Question: When was this?
Tambaya: Yaushene wannan?
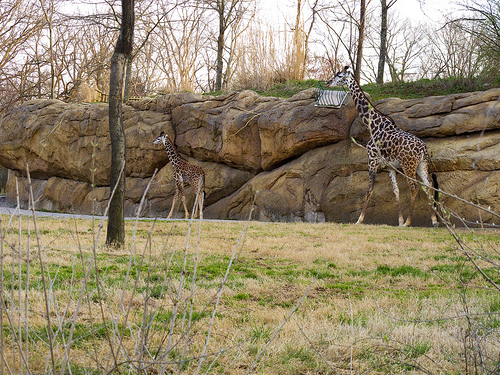
Answer: Daytime.
Amsa: Da rana.